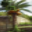
Label: palm_tree